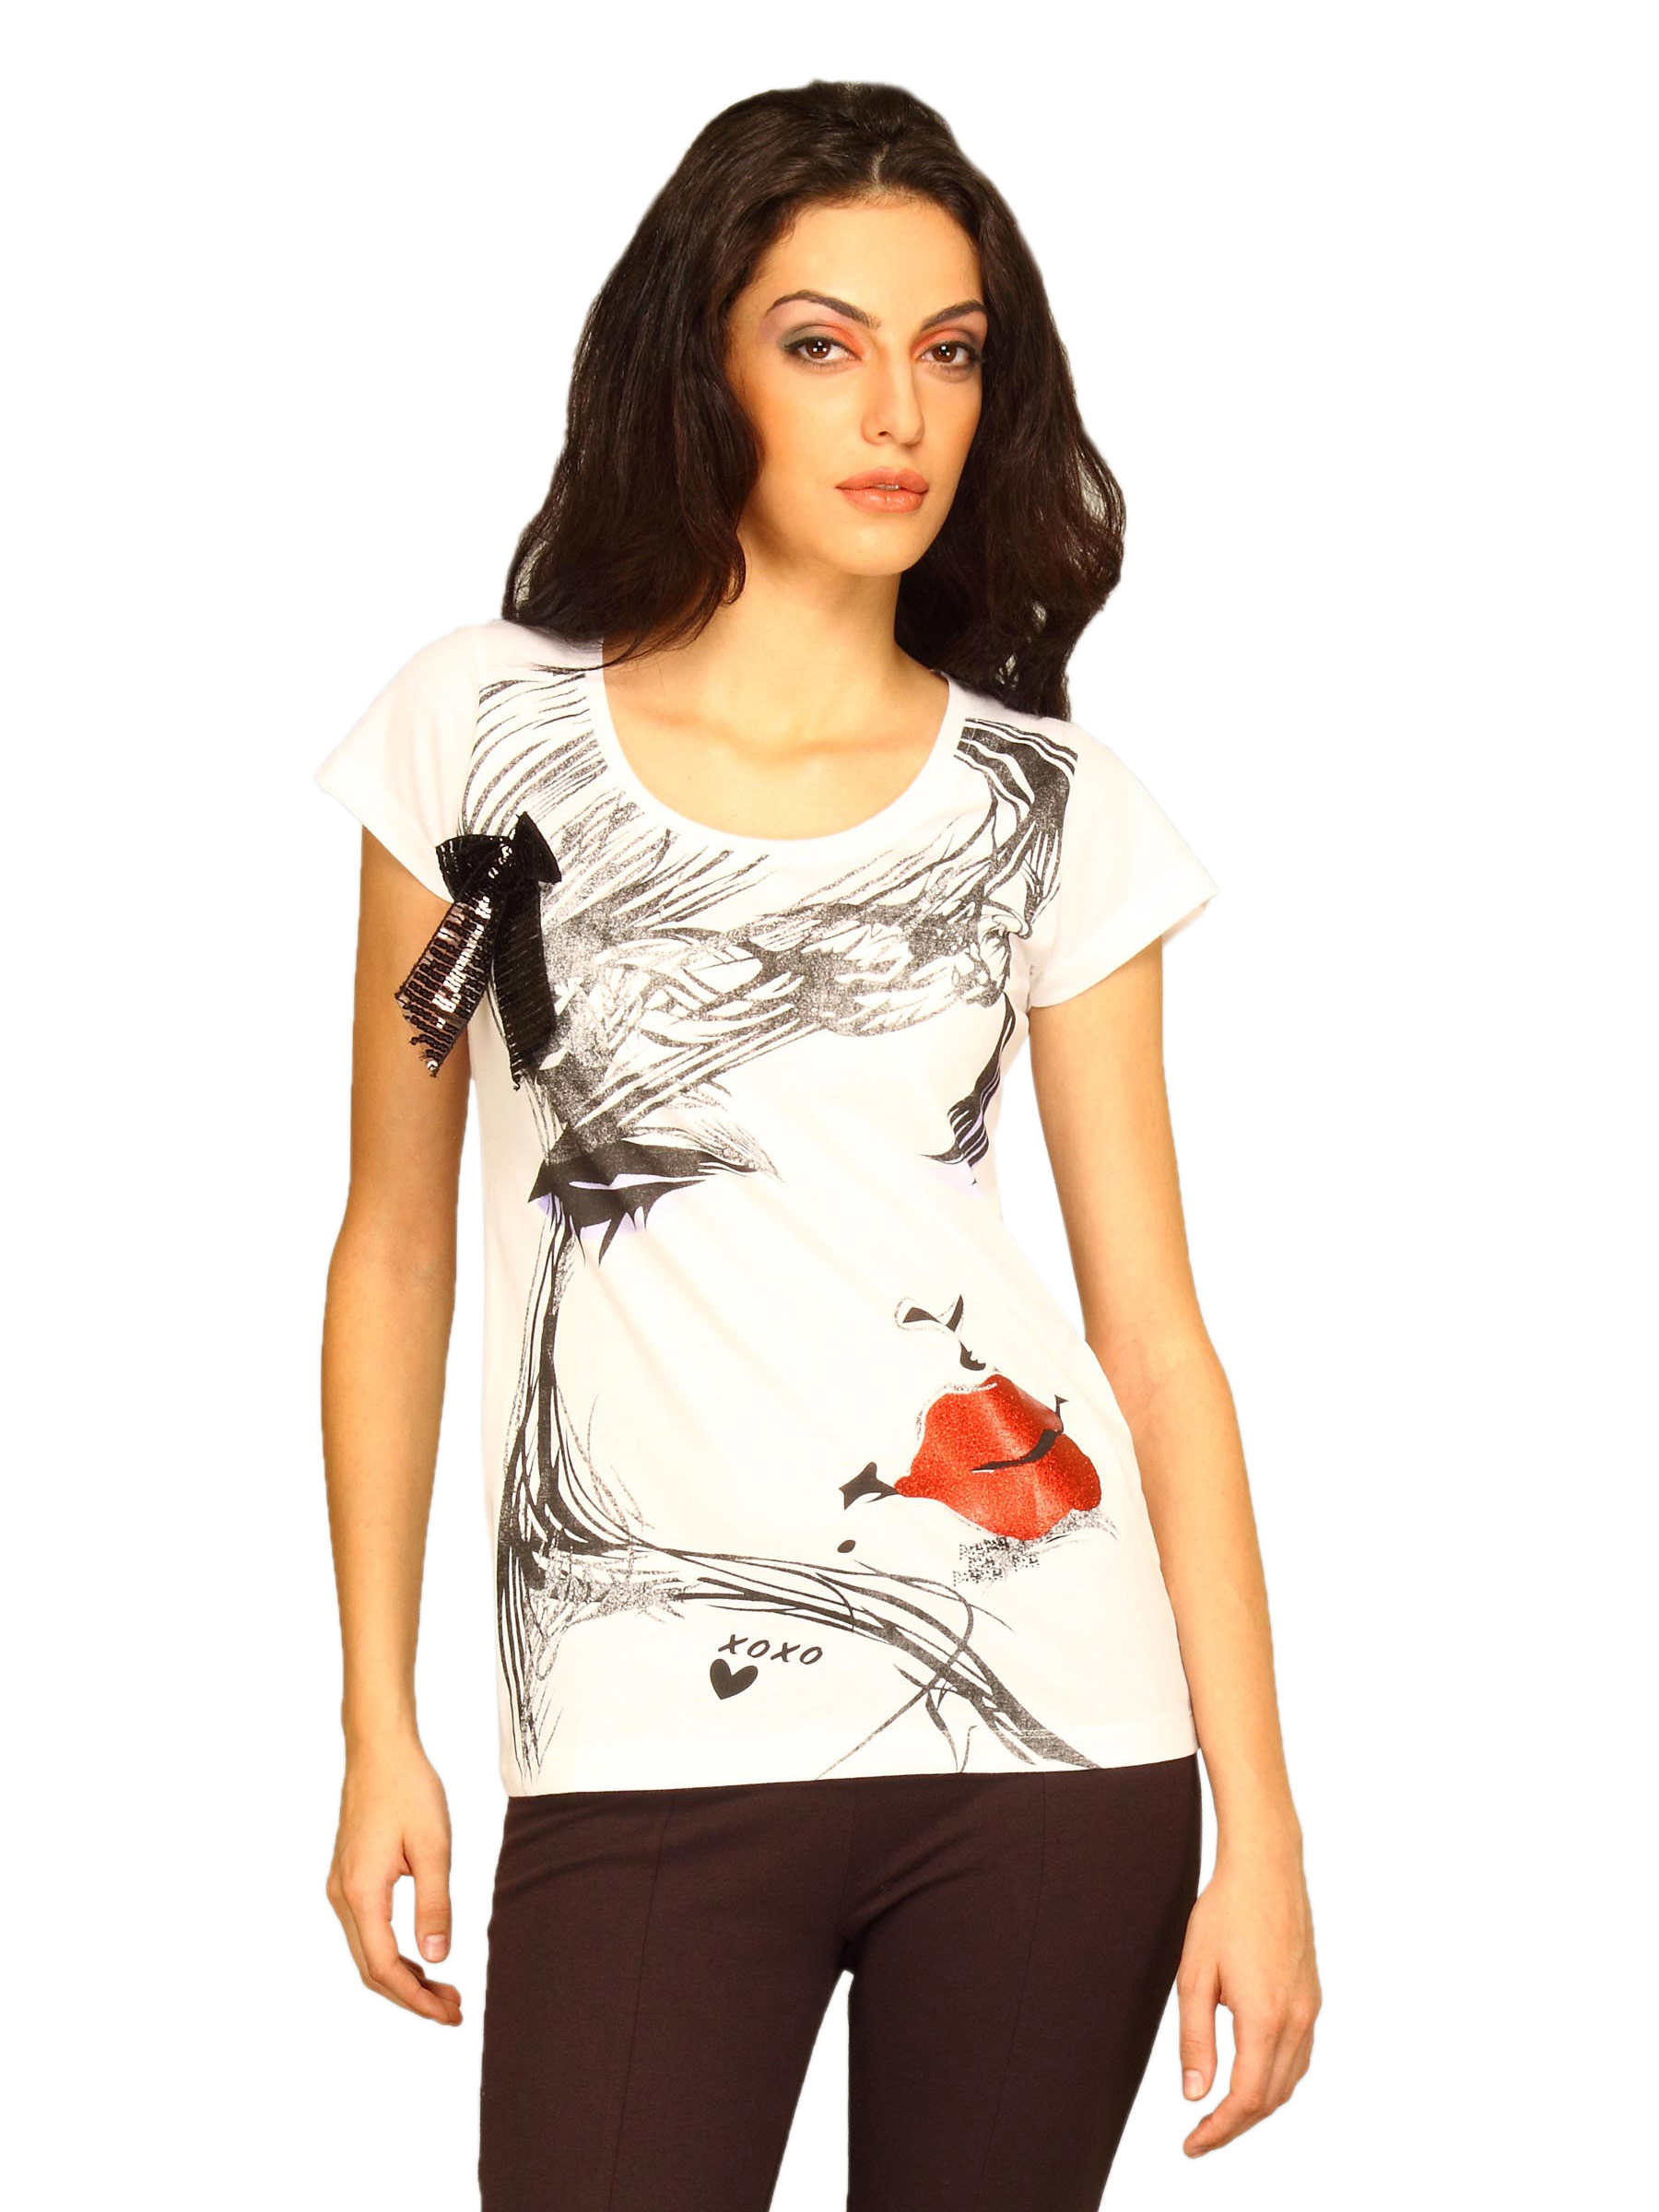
Jealous 21 Women's White XOXO Trendy T-shirt
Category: Apparel / Topwear / Tshirts
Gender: Women
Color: White
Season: Summer 2011
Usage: Casual